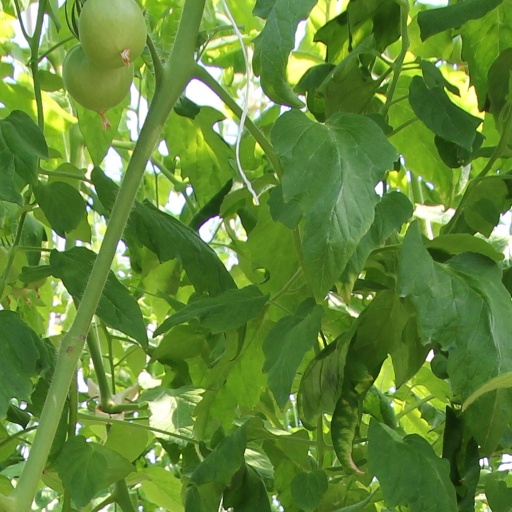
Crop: tomato